Brooklyn Heights

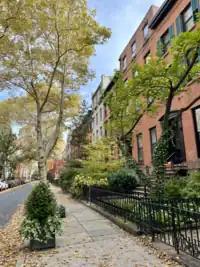
A street in Brooklyn Heights on an afternoon in fall 2022

Wishing to sub-divide and develop his property, Pierrepont realized the need for regularly scheduled ferry service across the East River, and to this end he became a prominent investor in Robert Fulton's New York and Brooklyn Steam Ferry Boat Company, using his influence on Fulton's behalf; he eventually became a part owner and a director of the company. Fulton's ferry began running in 1814, and Brooklyn received a charter as a village from the state of New York in 1816, thanks to the influence of Pierrepont and other prominent landowners. The city then prepared for the establishment of a street grid, although there were competing plans for the size of the lots. John and Jacob Hicks, who also owned property on Brooklyn Heights, north of Pierrepont's, favored smaller lots, as they were pitching their land to tradesman and artisans already living in Brooklyn, not attempting to lure merchants and bankers from Manhattan as Pierrepont was. To counter the Hickses' proposal, Pierrepont hired the surveyors Jeremiah Lott and Thomas Poppleton and submitted an alternative. In the end, the Hickses' plan was adopted north of Clark Street, and Pierrepont's plan south of it.